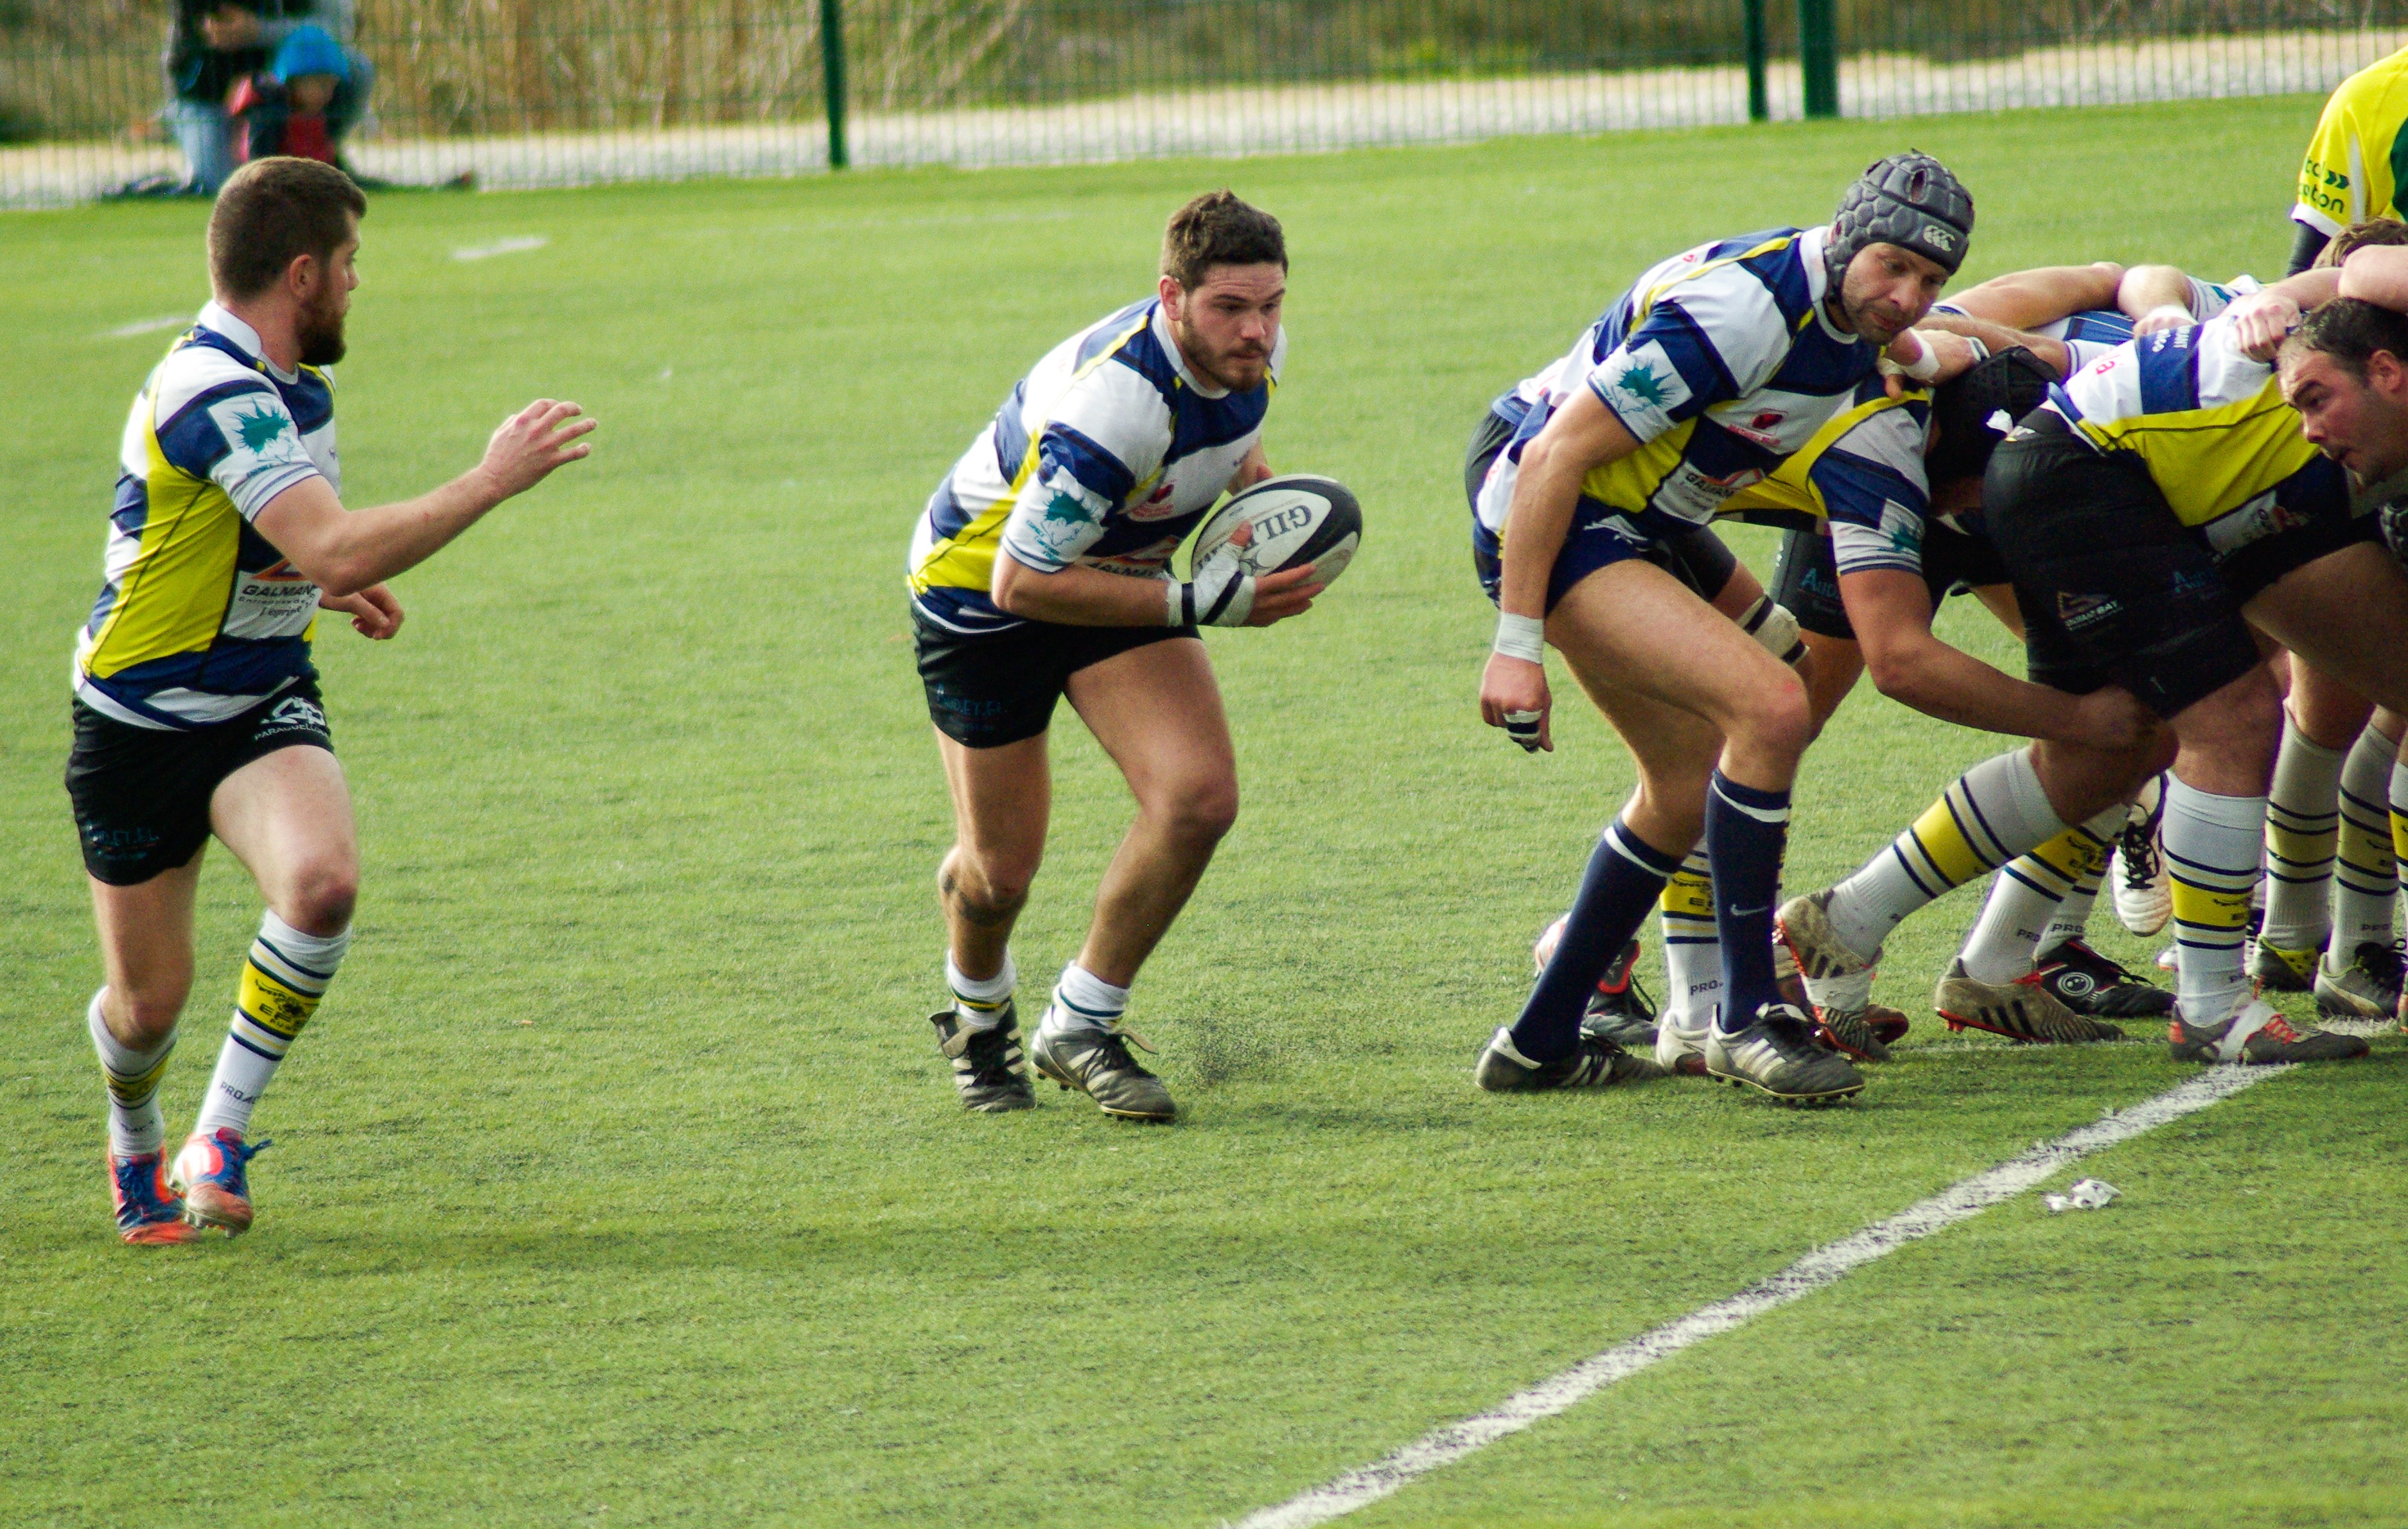
structure, action, soccer, stadium, player, rugby, sports, ball, match, tackle, ball game, team sport, sport venue, rugby football, rugby union, rugby league, rugby sevens, australian rules football